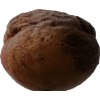
Label: peach